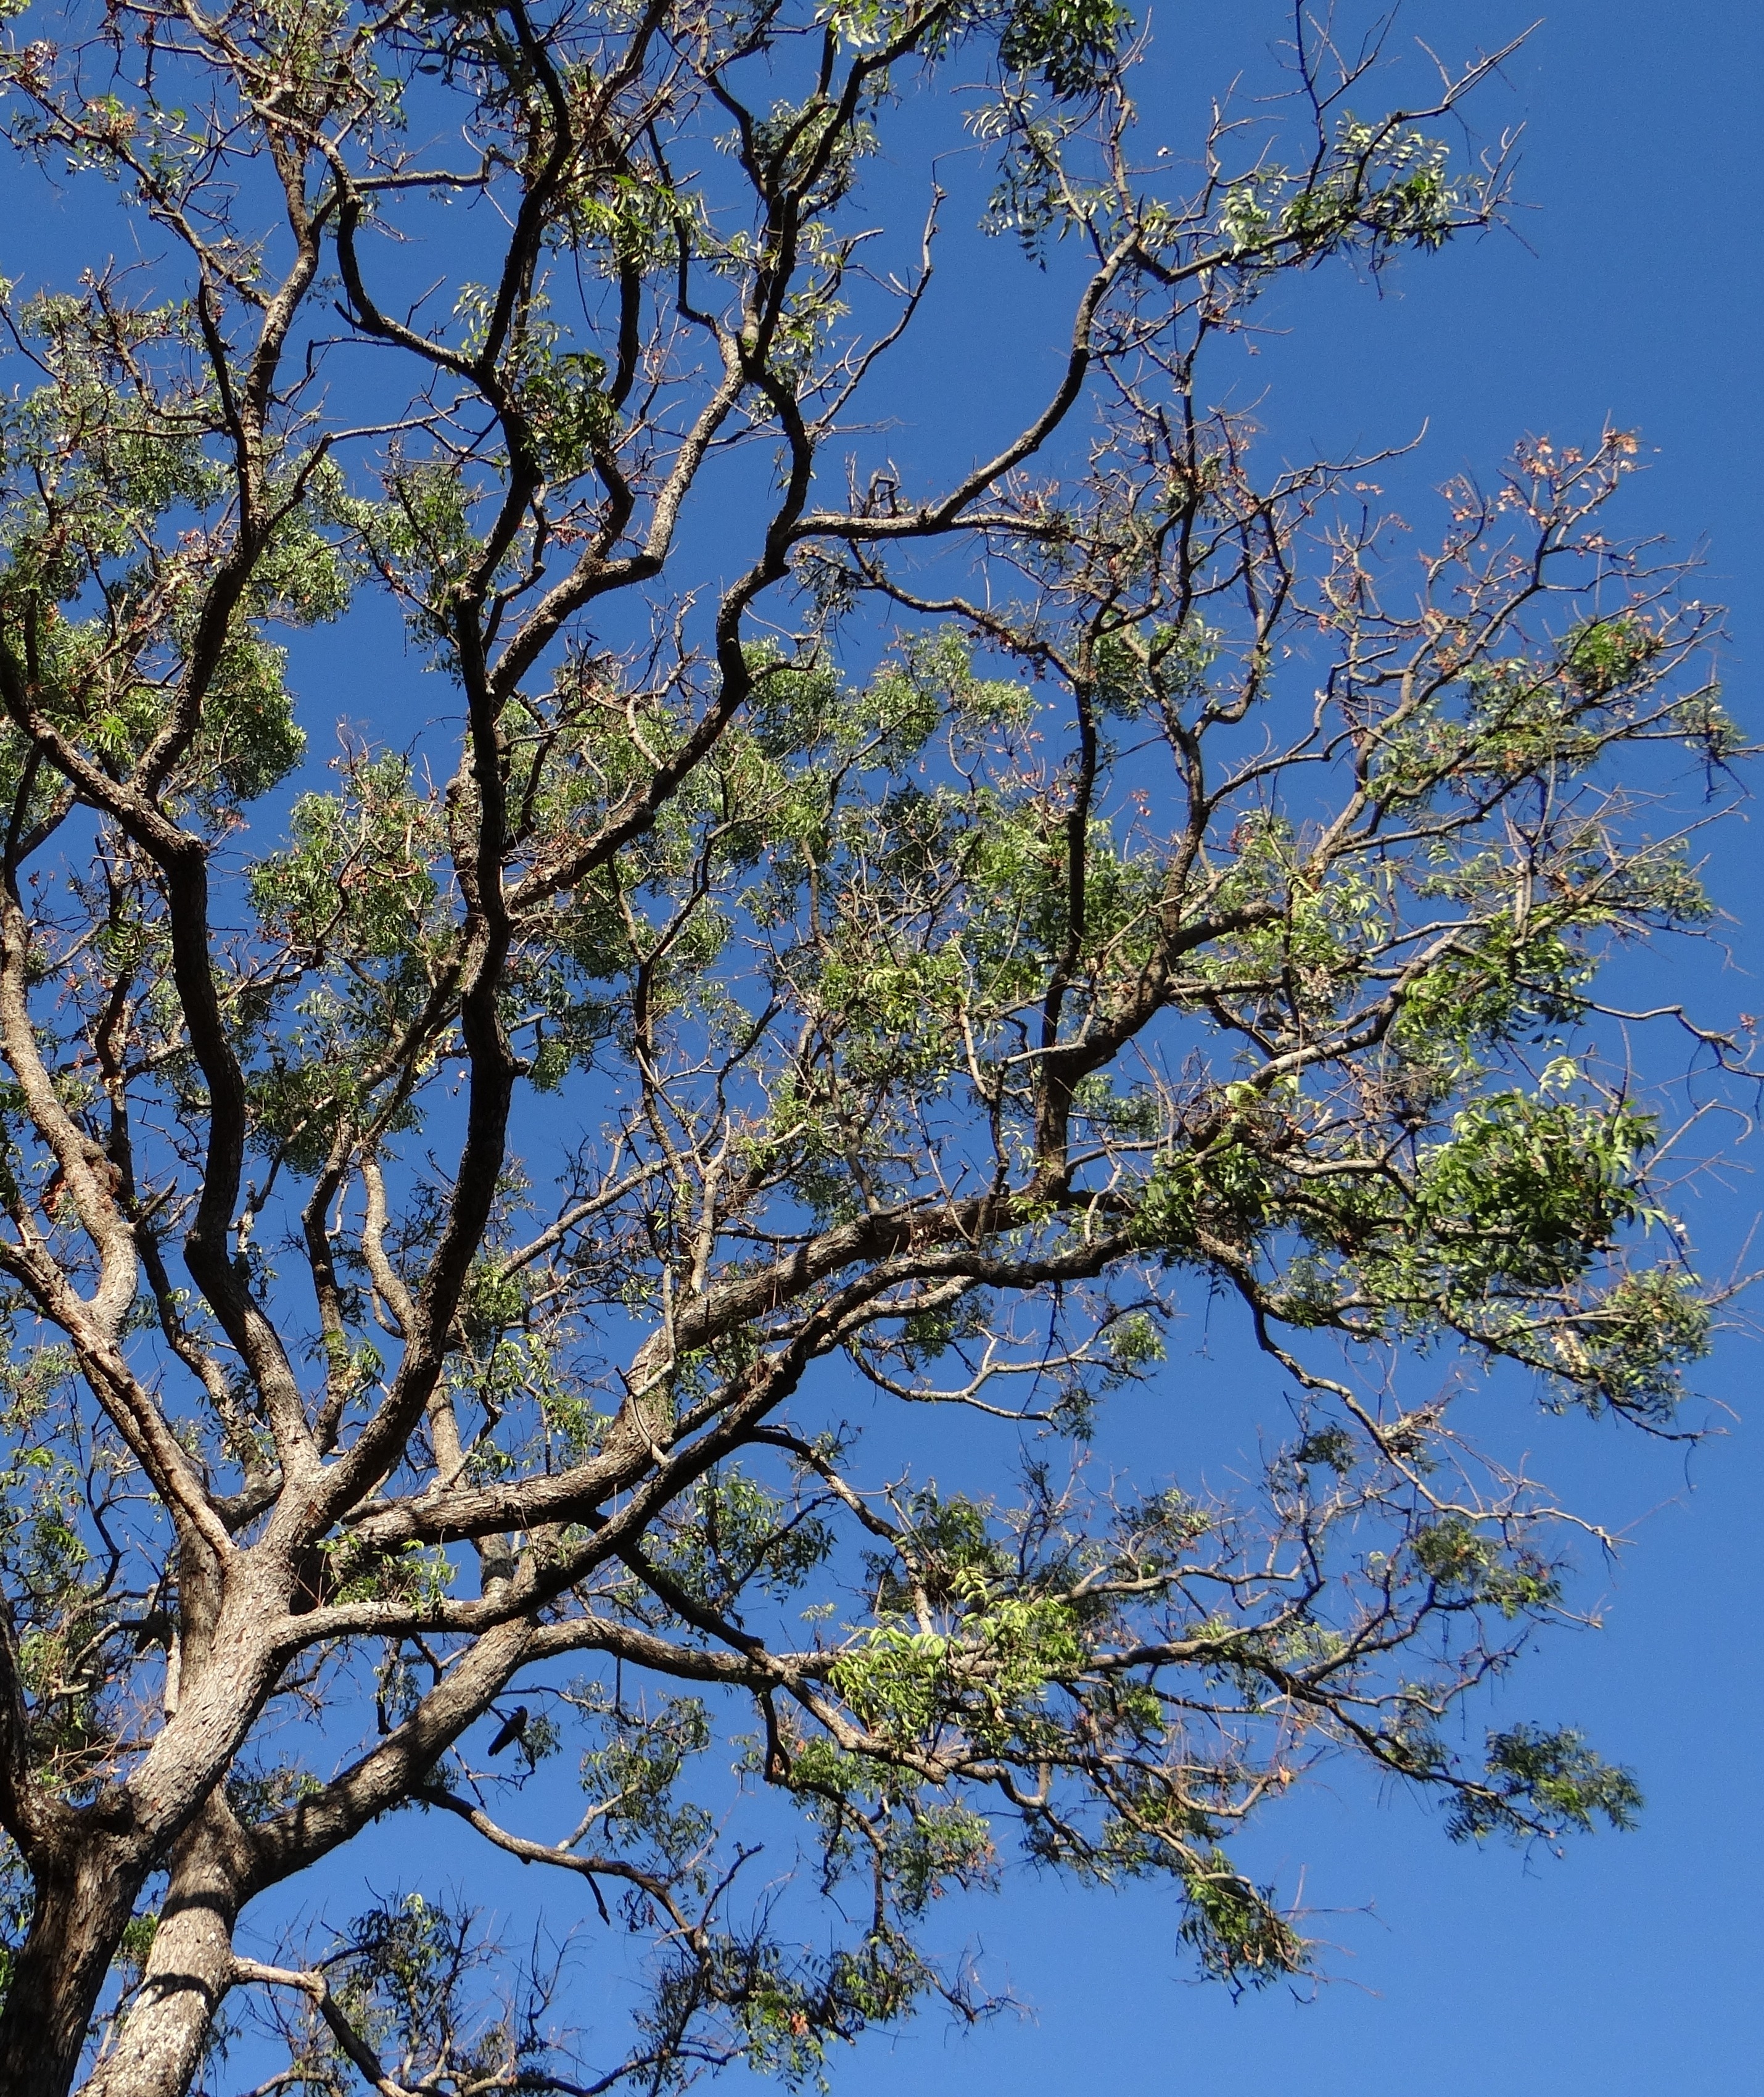
tree, nature, branch, blossom, plant, sky, leaf, flower, trunk, environment, botany, agriculture, dharwad, flora, leaves, outdoors, branches, india, organic, flowering plant, woody plant, land plant, azadirachta indica, neem tree